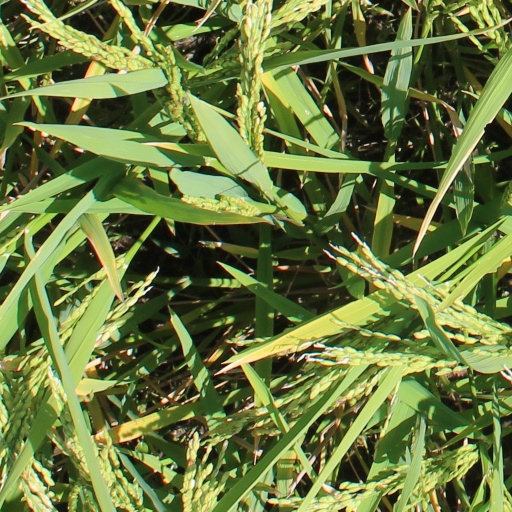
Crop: rice